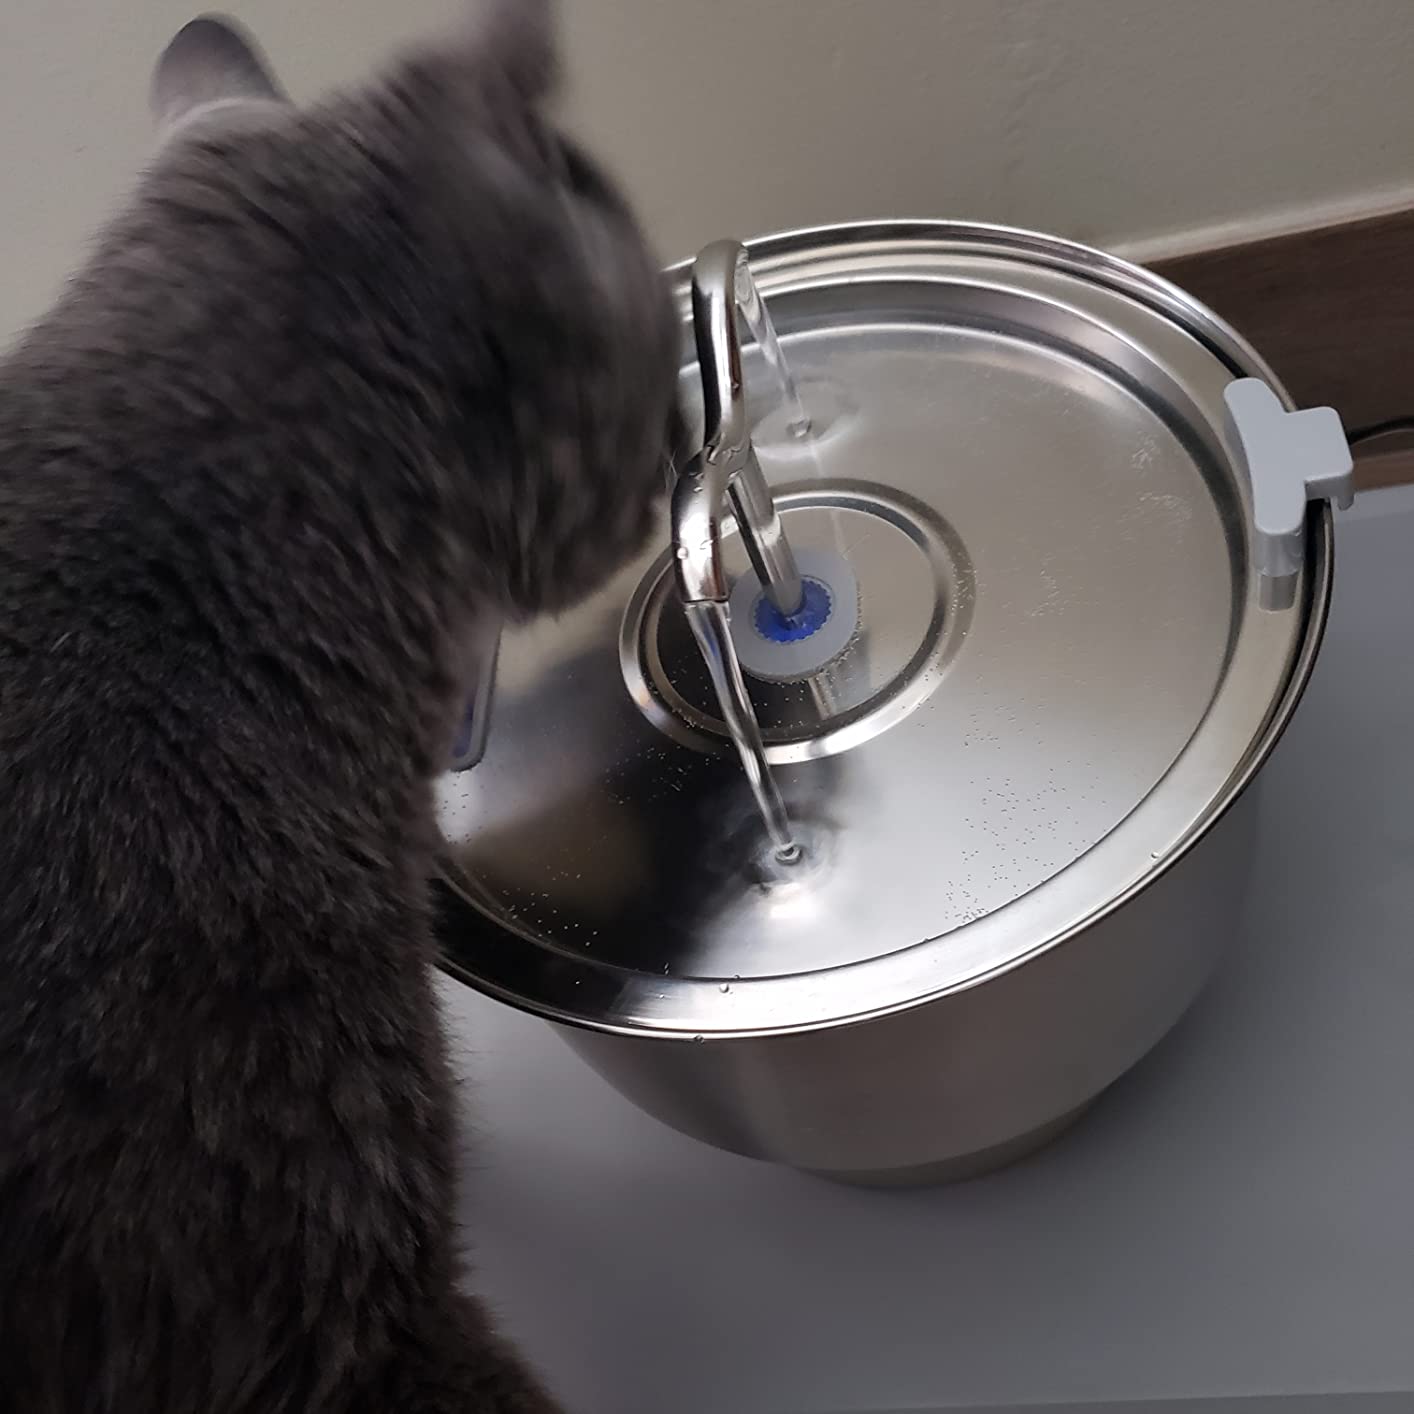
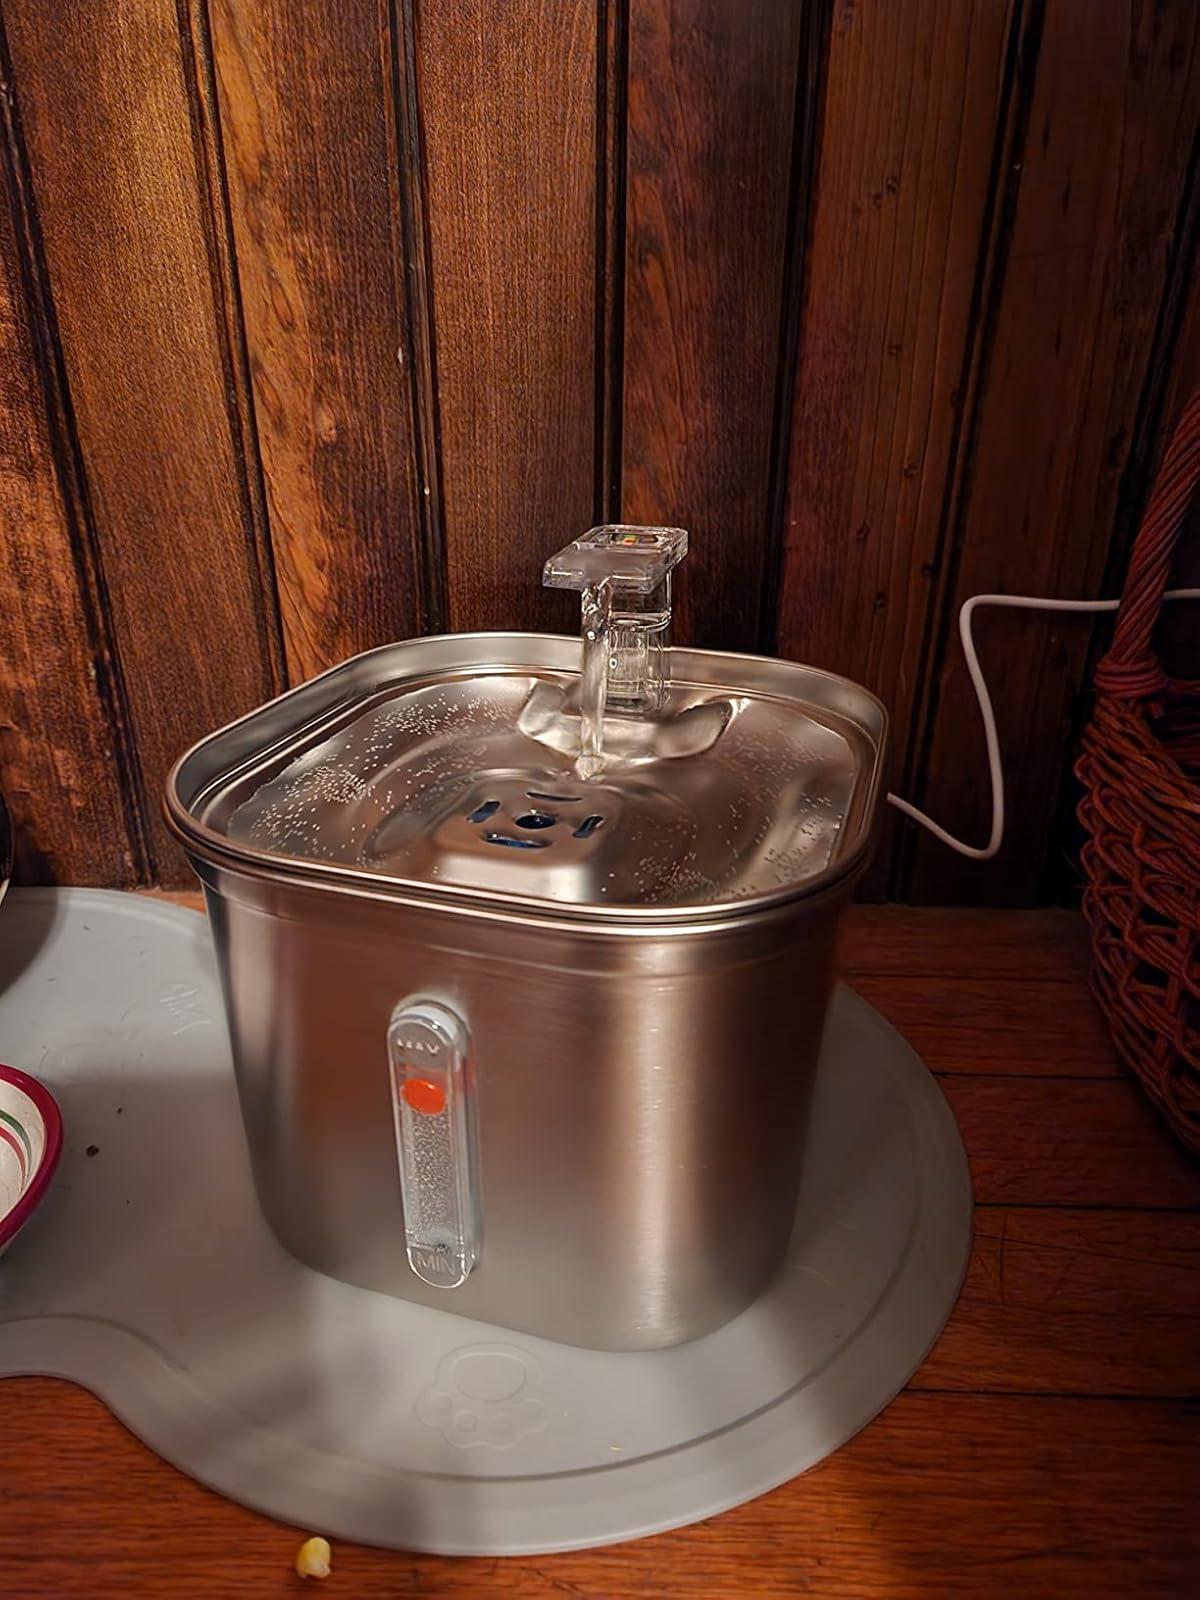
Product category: items_bowl
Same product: no